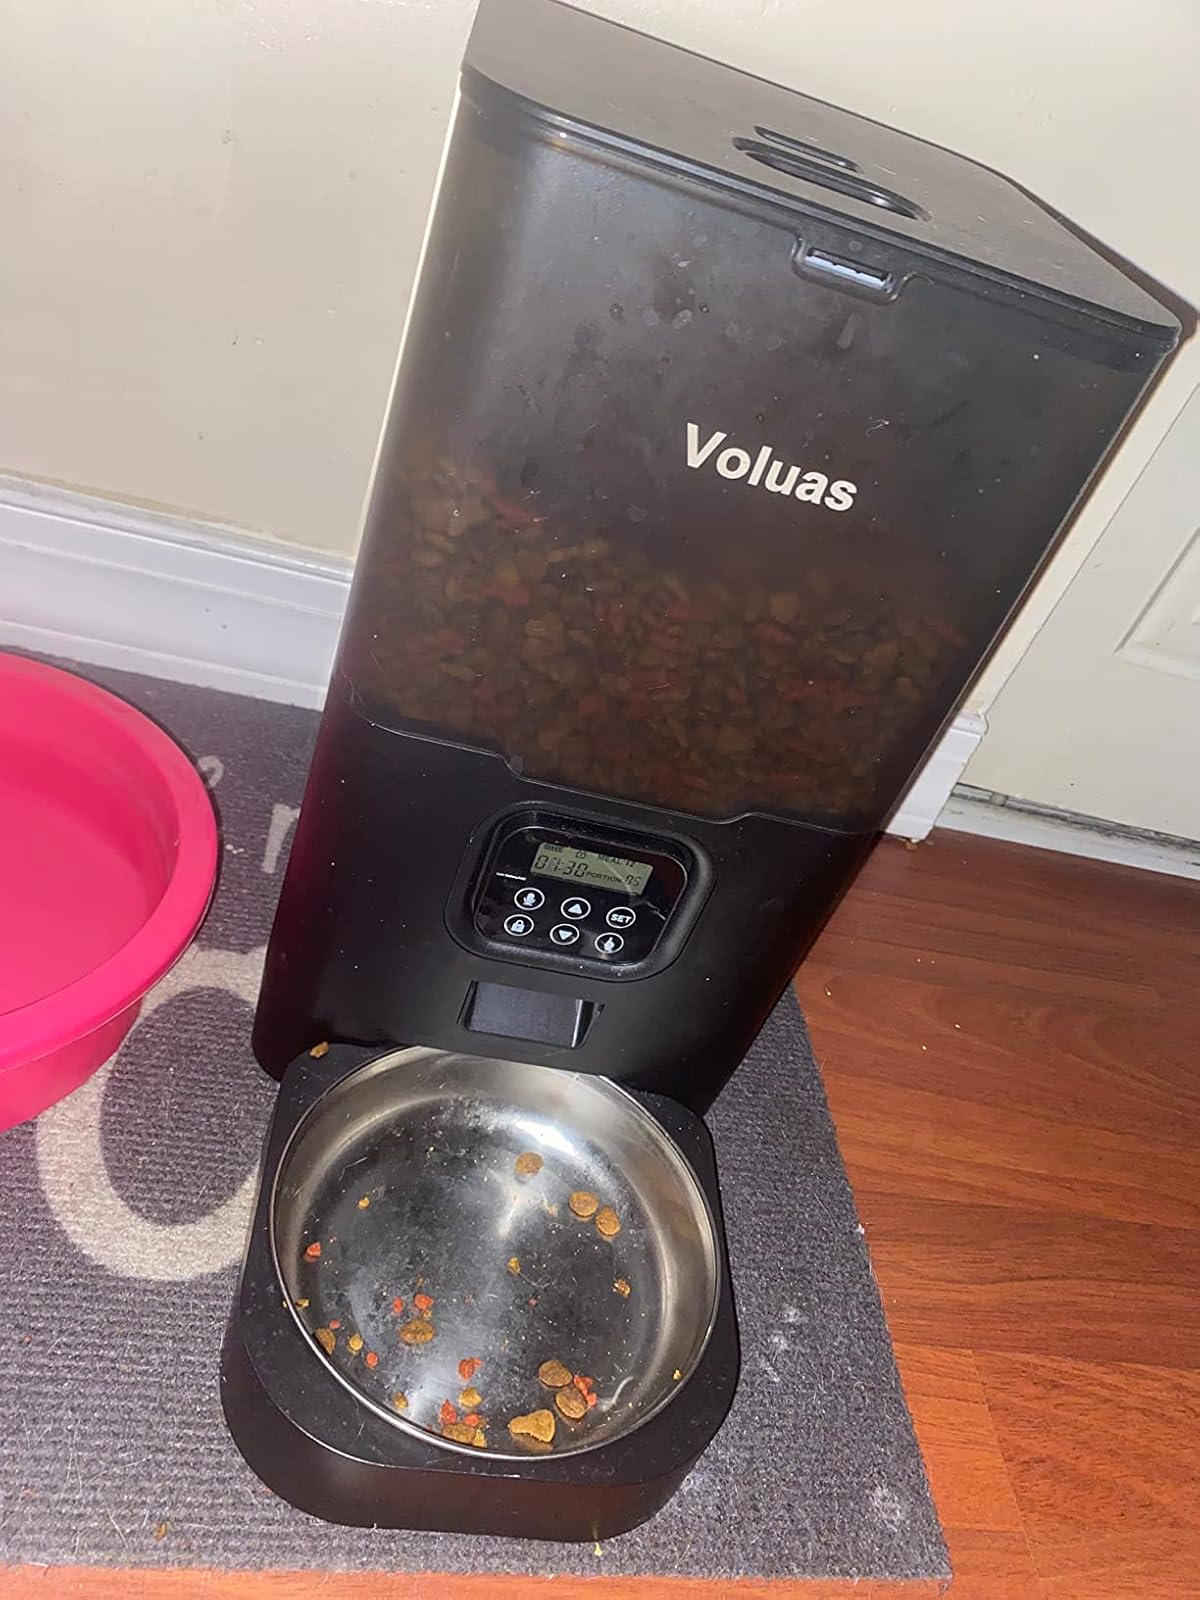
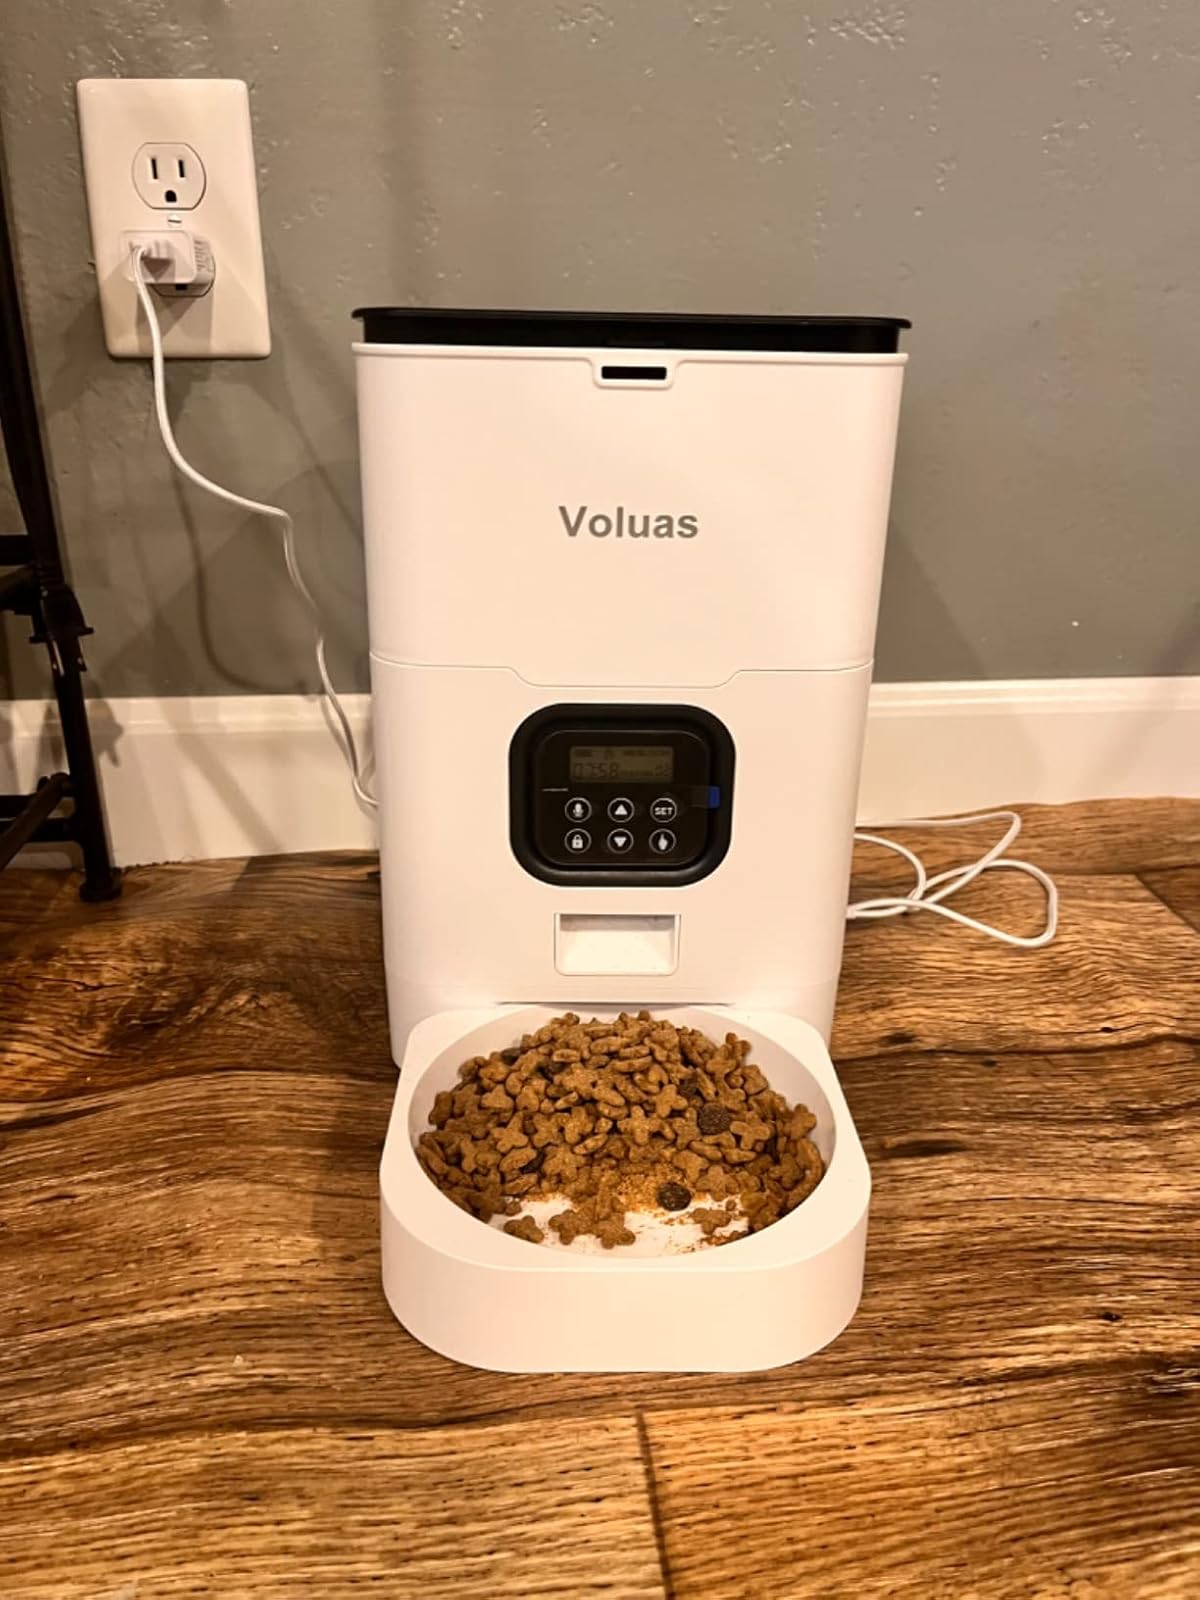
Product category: items_feeder
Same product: no